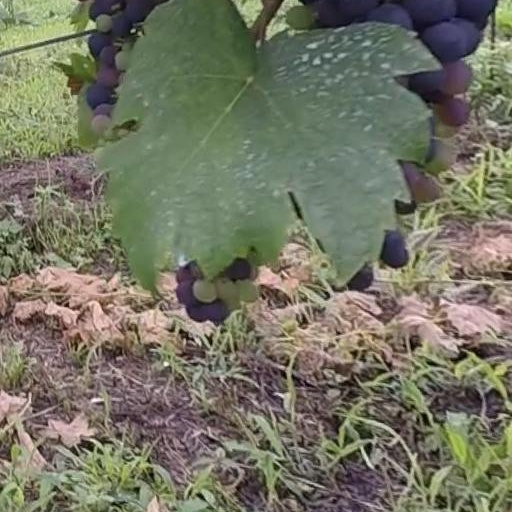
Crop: grape